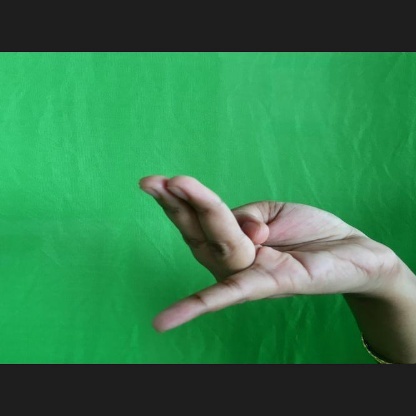
Mudra: Chaturam